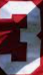
Number: 3